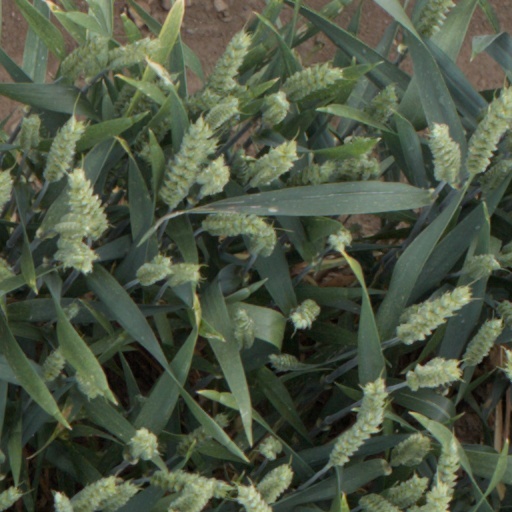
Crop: wheat